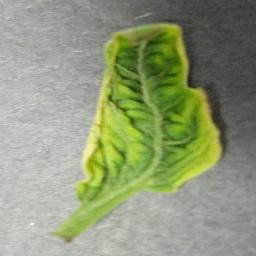
Label: Tomato___Tomato_Yellow_Leaf_Curl_Virus